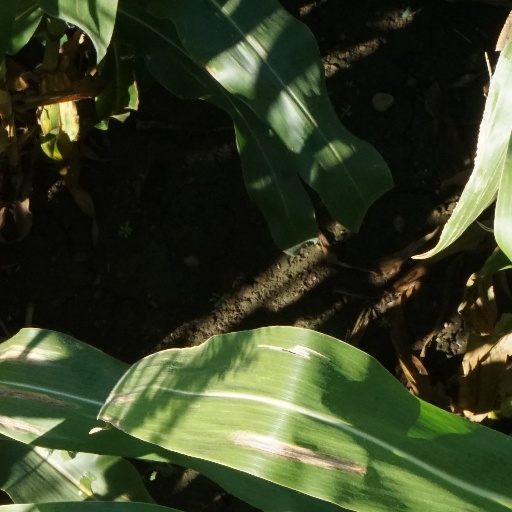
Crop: maize; corn